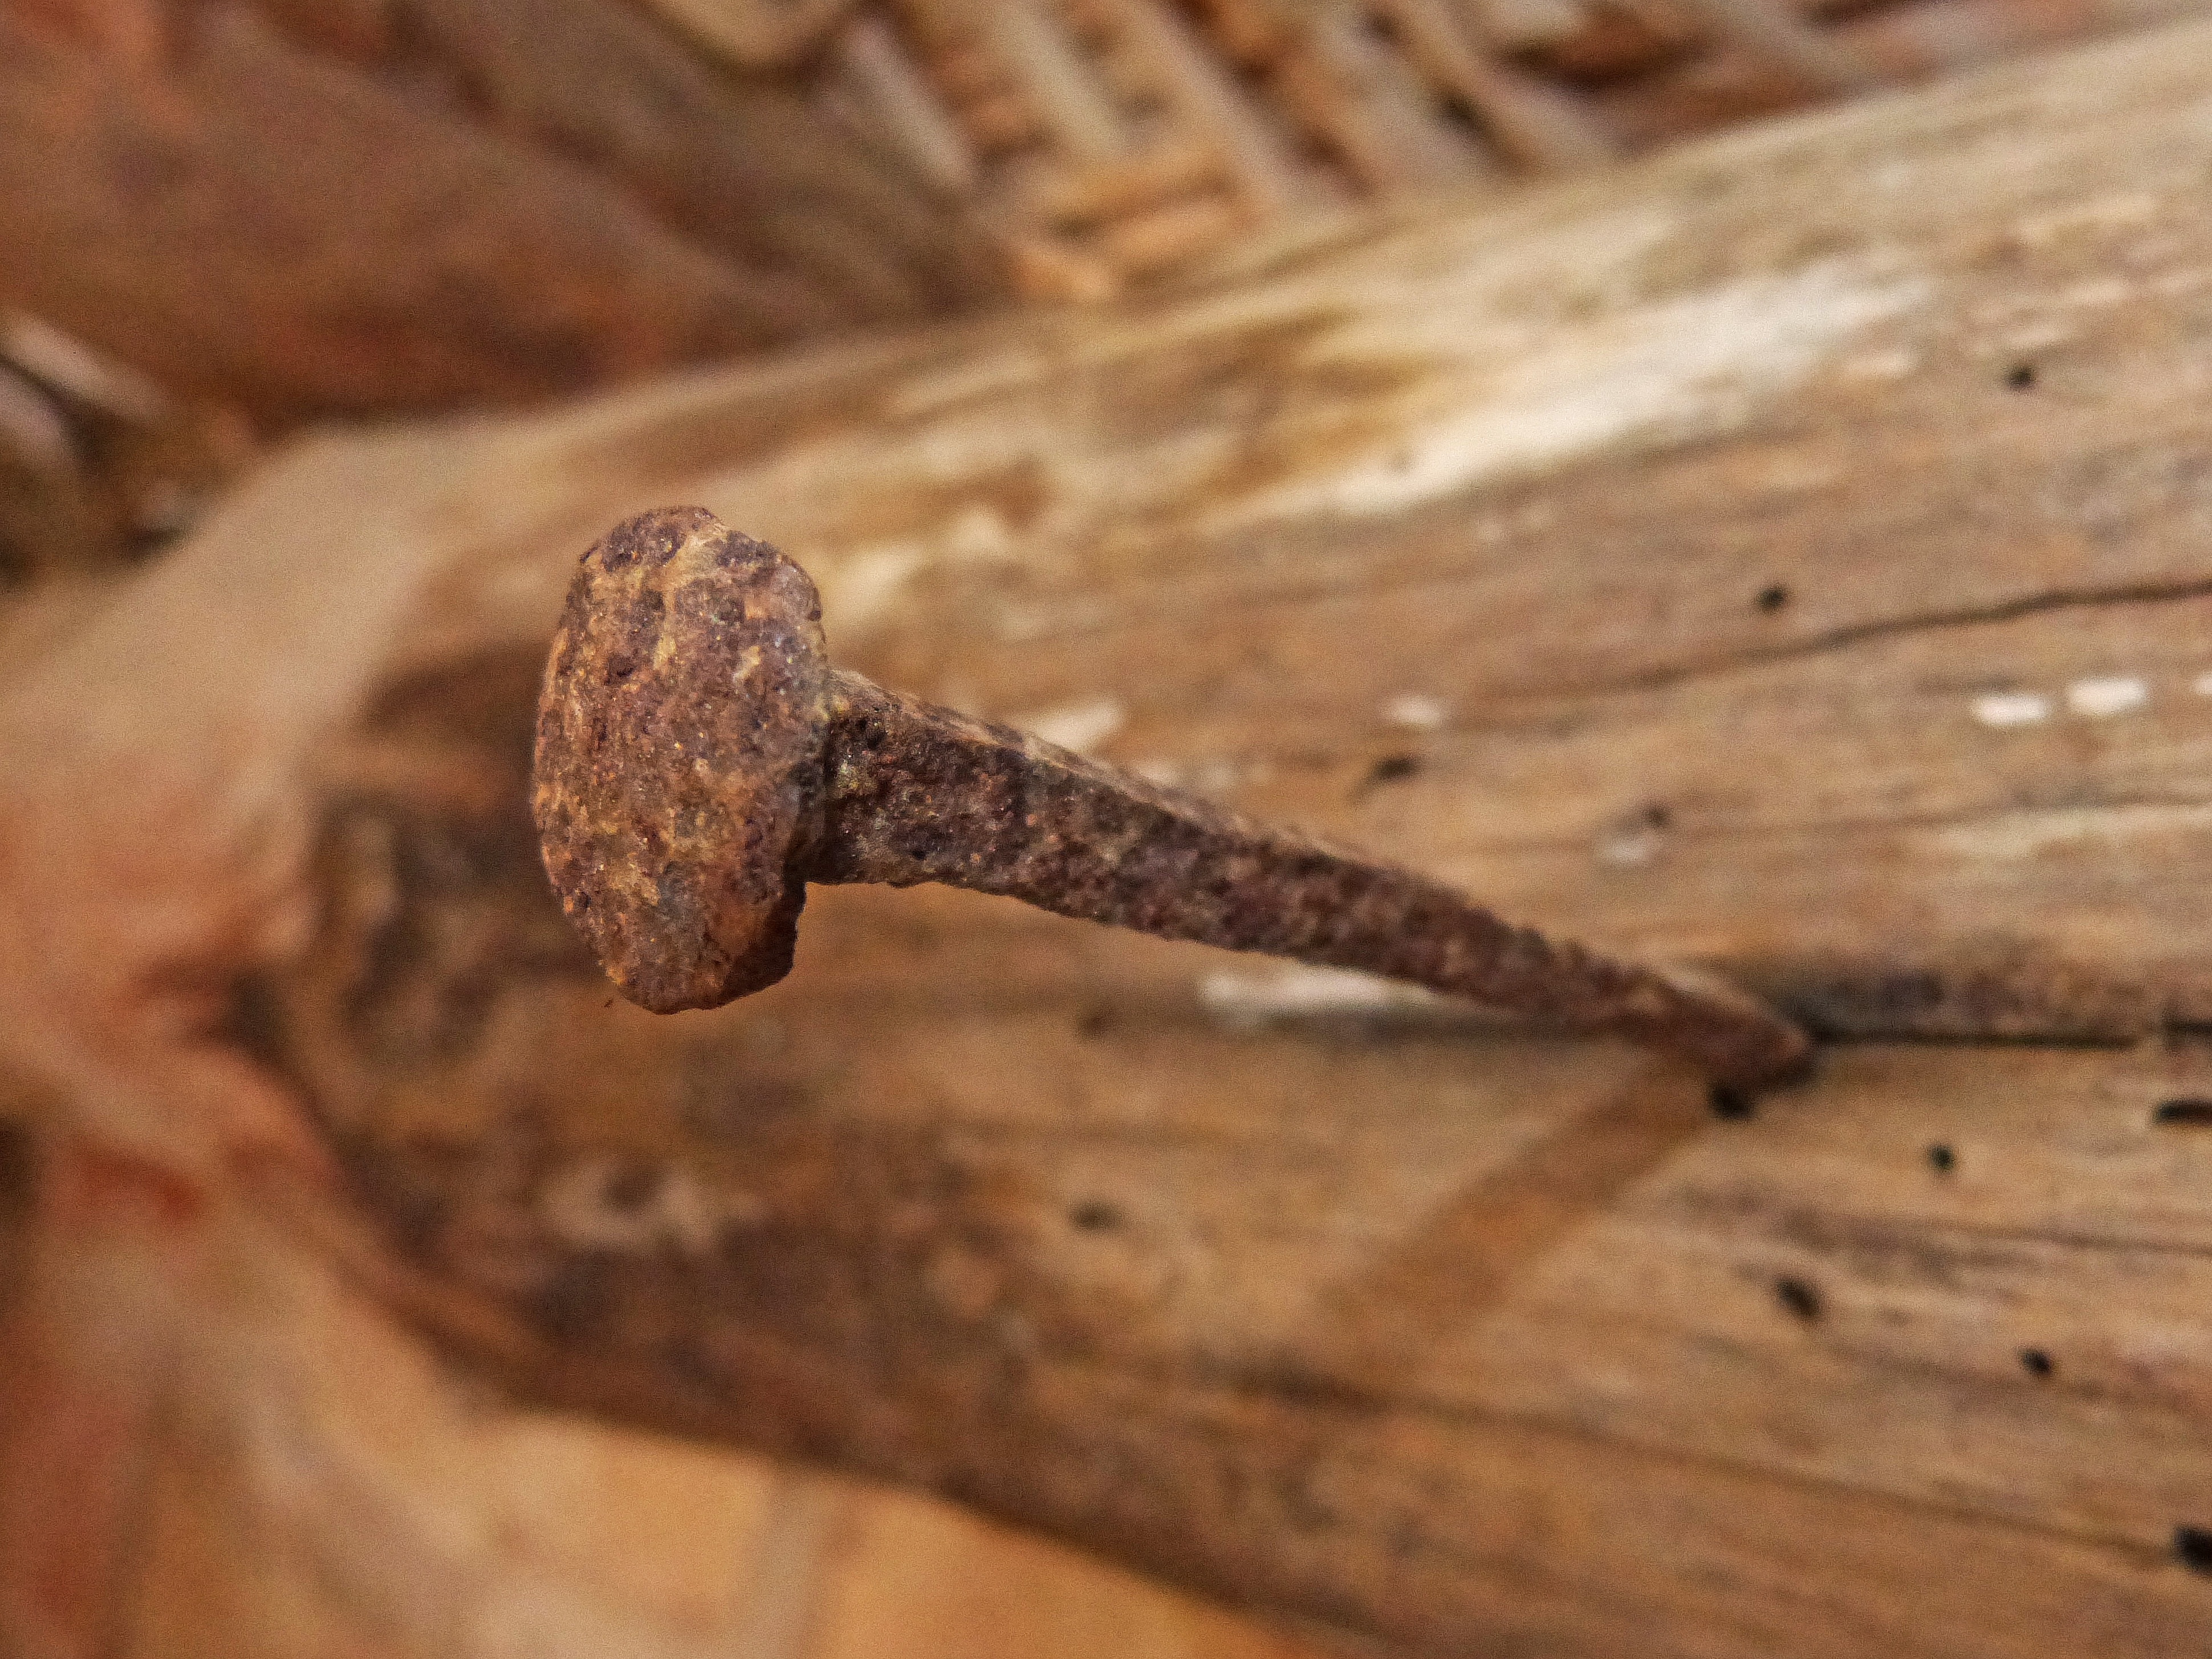
branch, wood, soil, nail, close up, iron, macro photography, biga